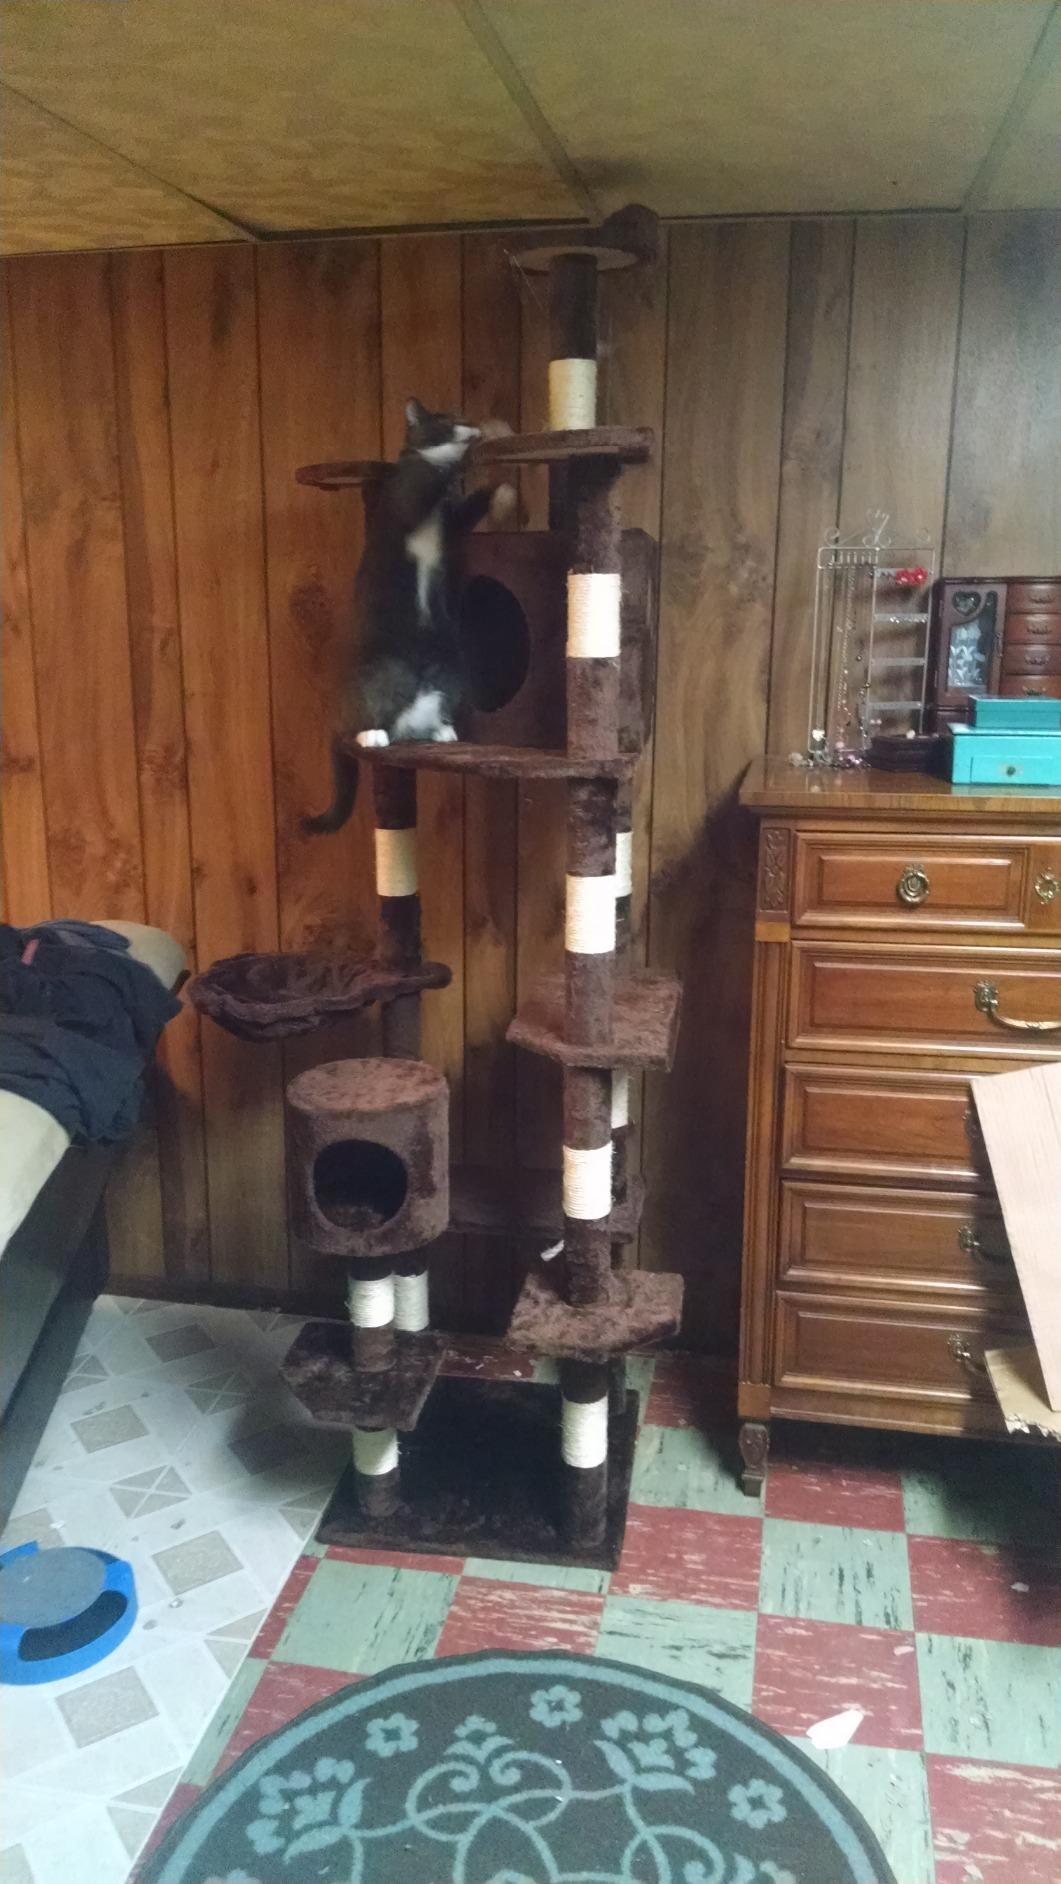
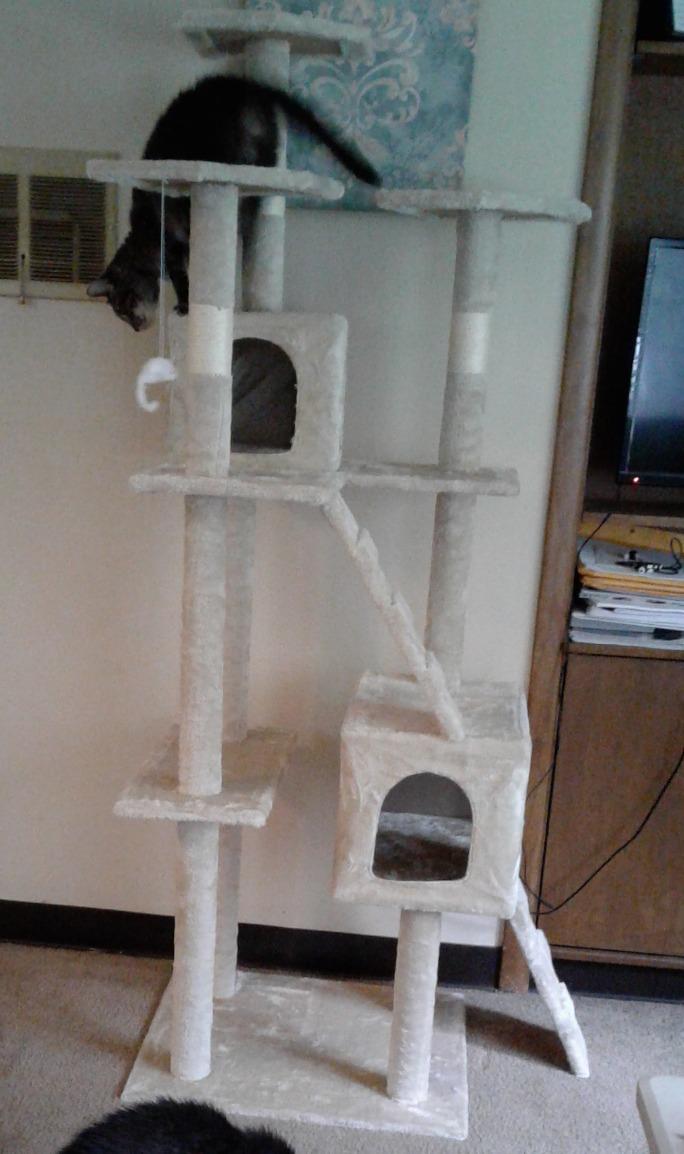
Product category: items_cat tree
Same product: no